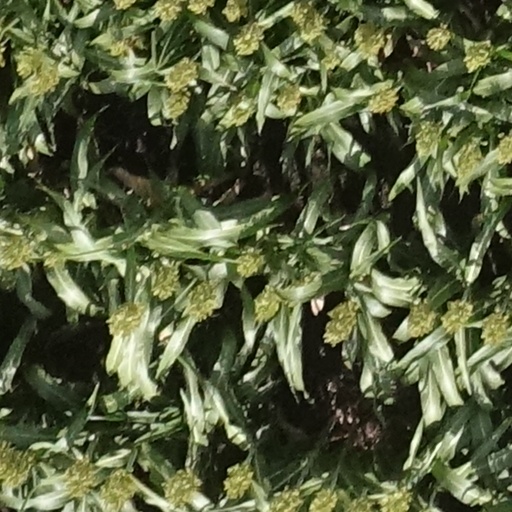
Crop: sorghum